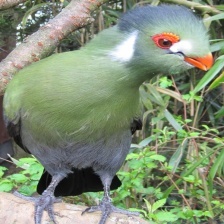
Species: WHITE CHEEKED TURACO
Scientific name: TAURACO LEUCOTIS